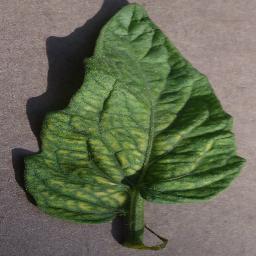
Label: Tomato___Tomato_Yellow_Leaf_Curl_Virus